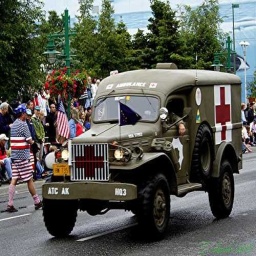
Label: ambulance